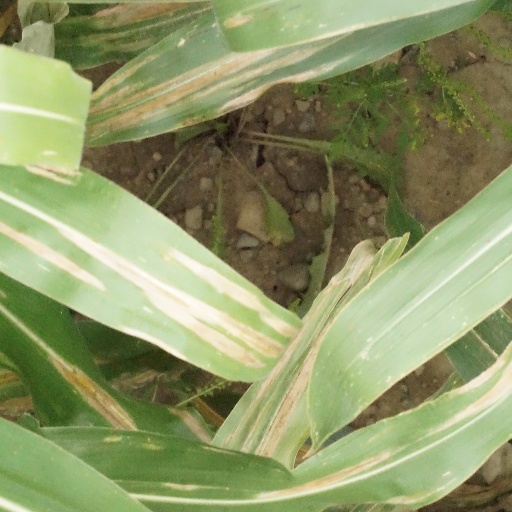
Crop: maize; corn